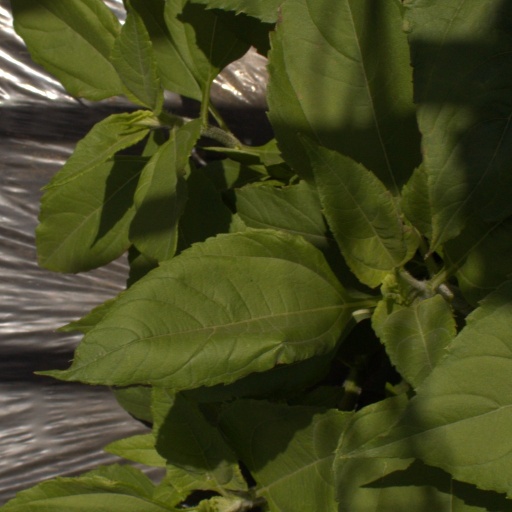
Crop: Jerusalem artichoke